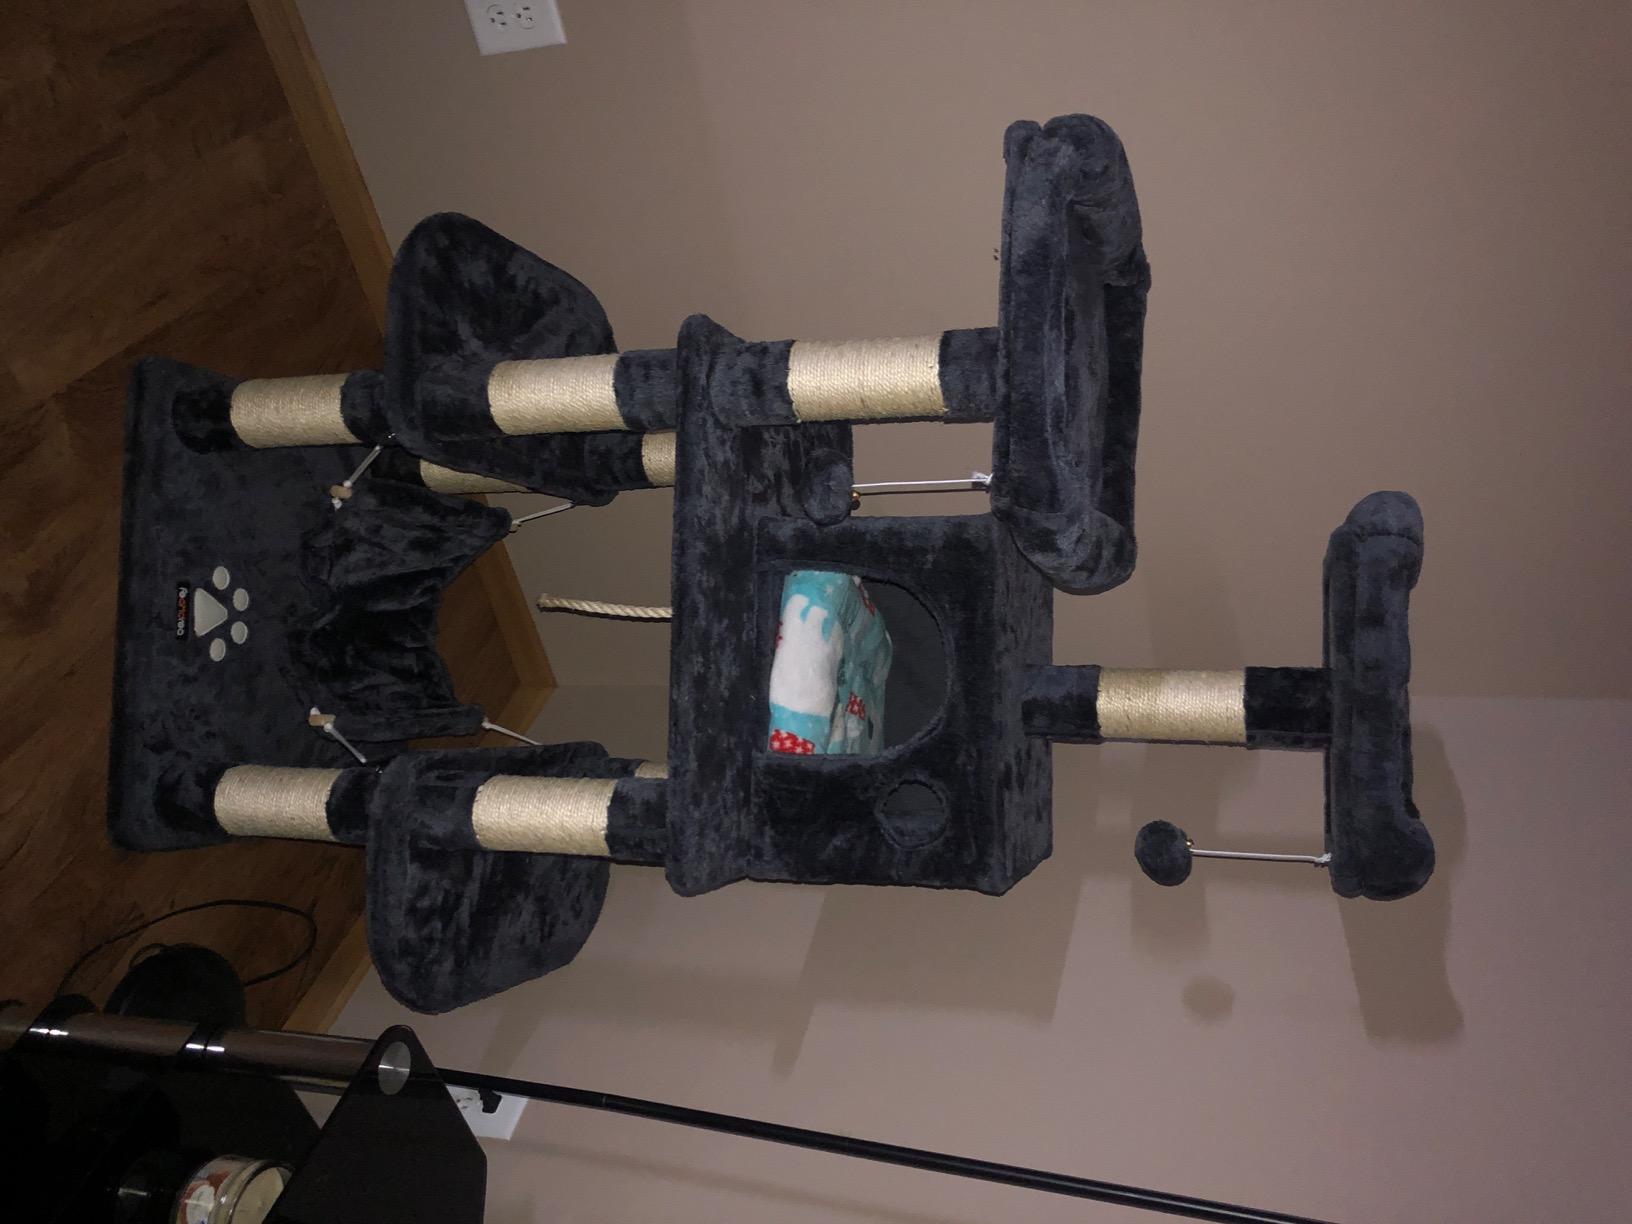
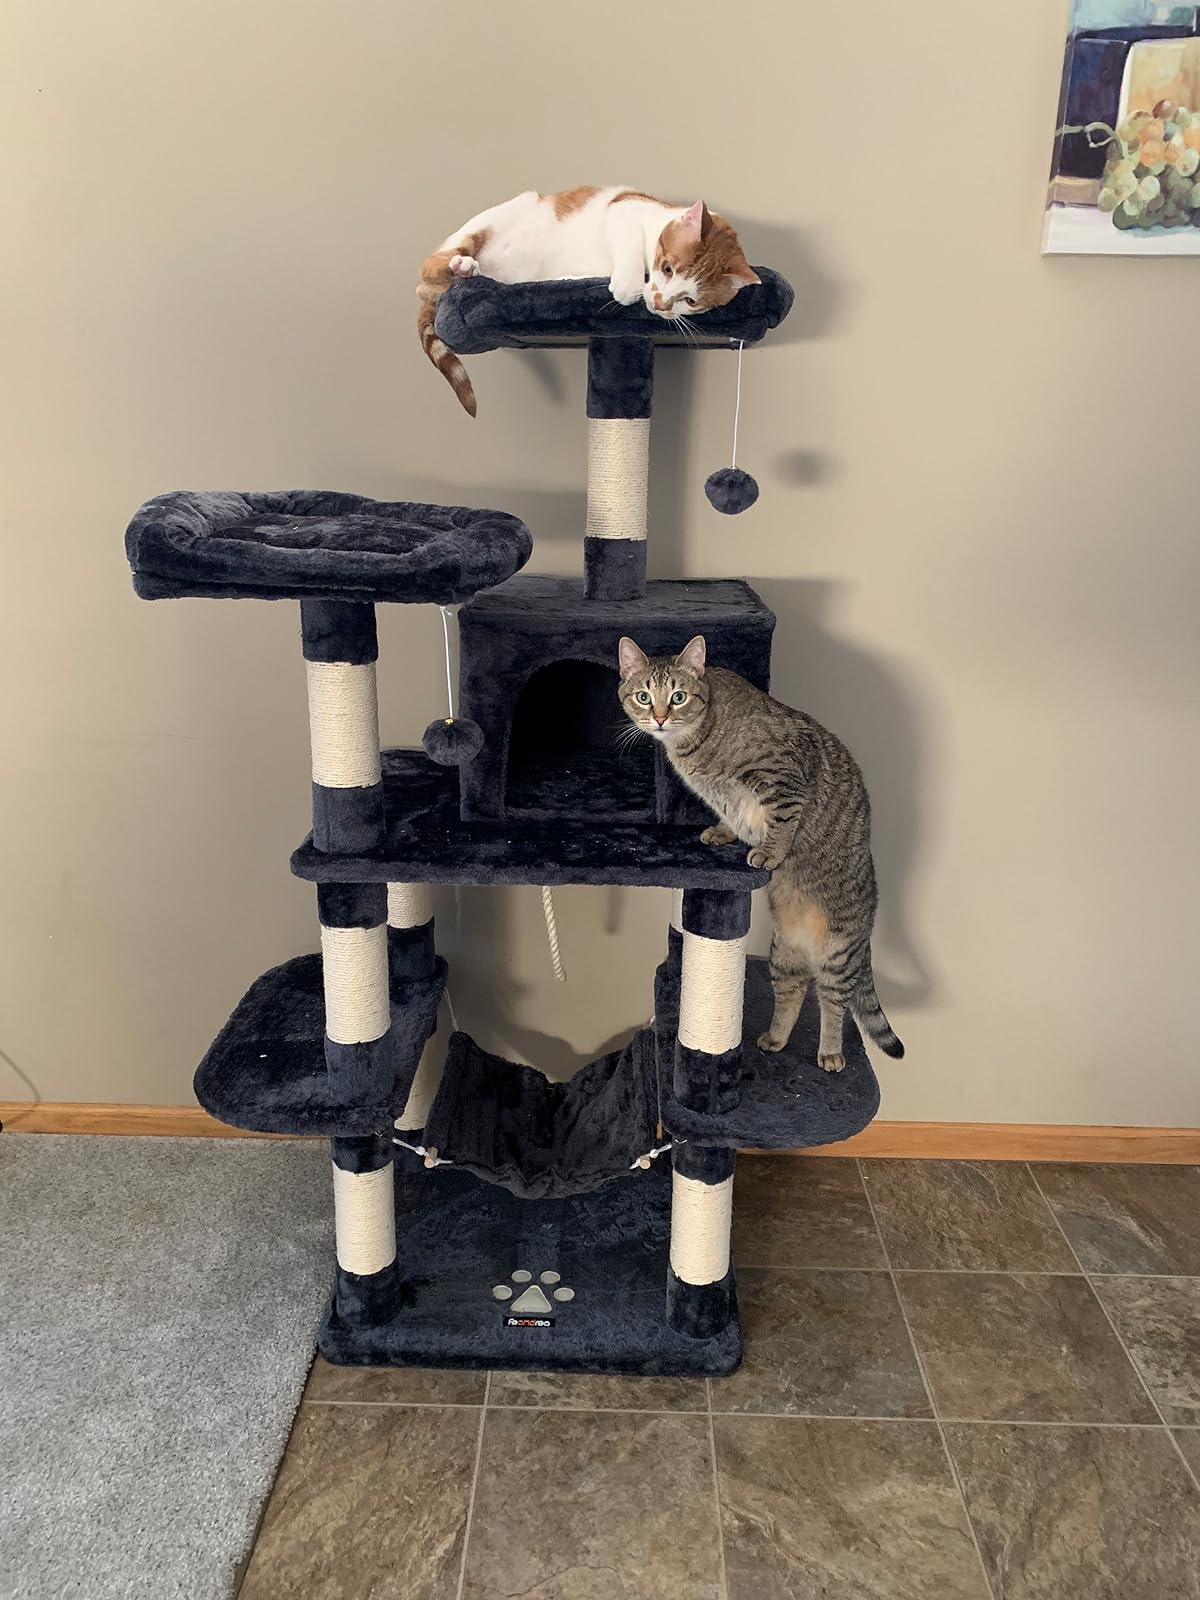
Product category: items_cat tree
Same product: yes